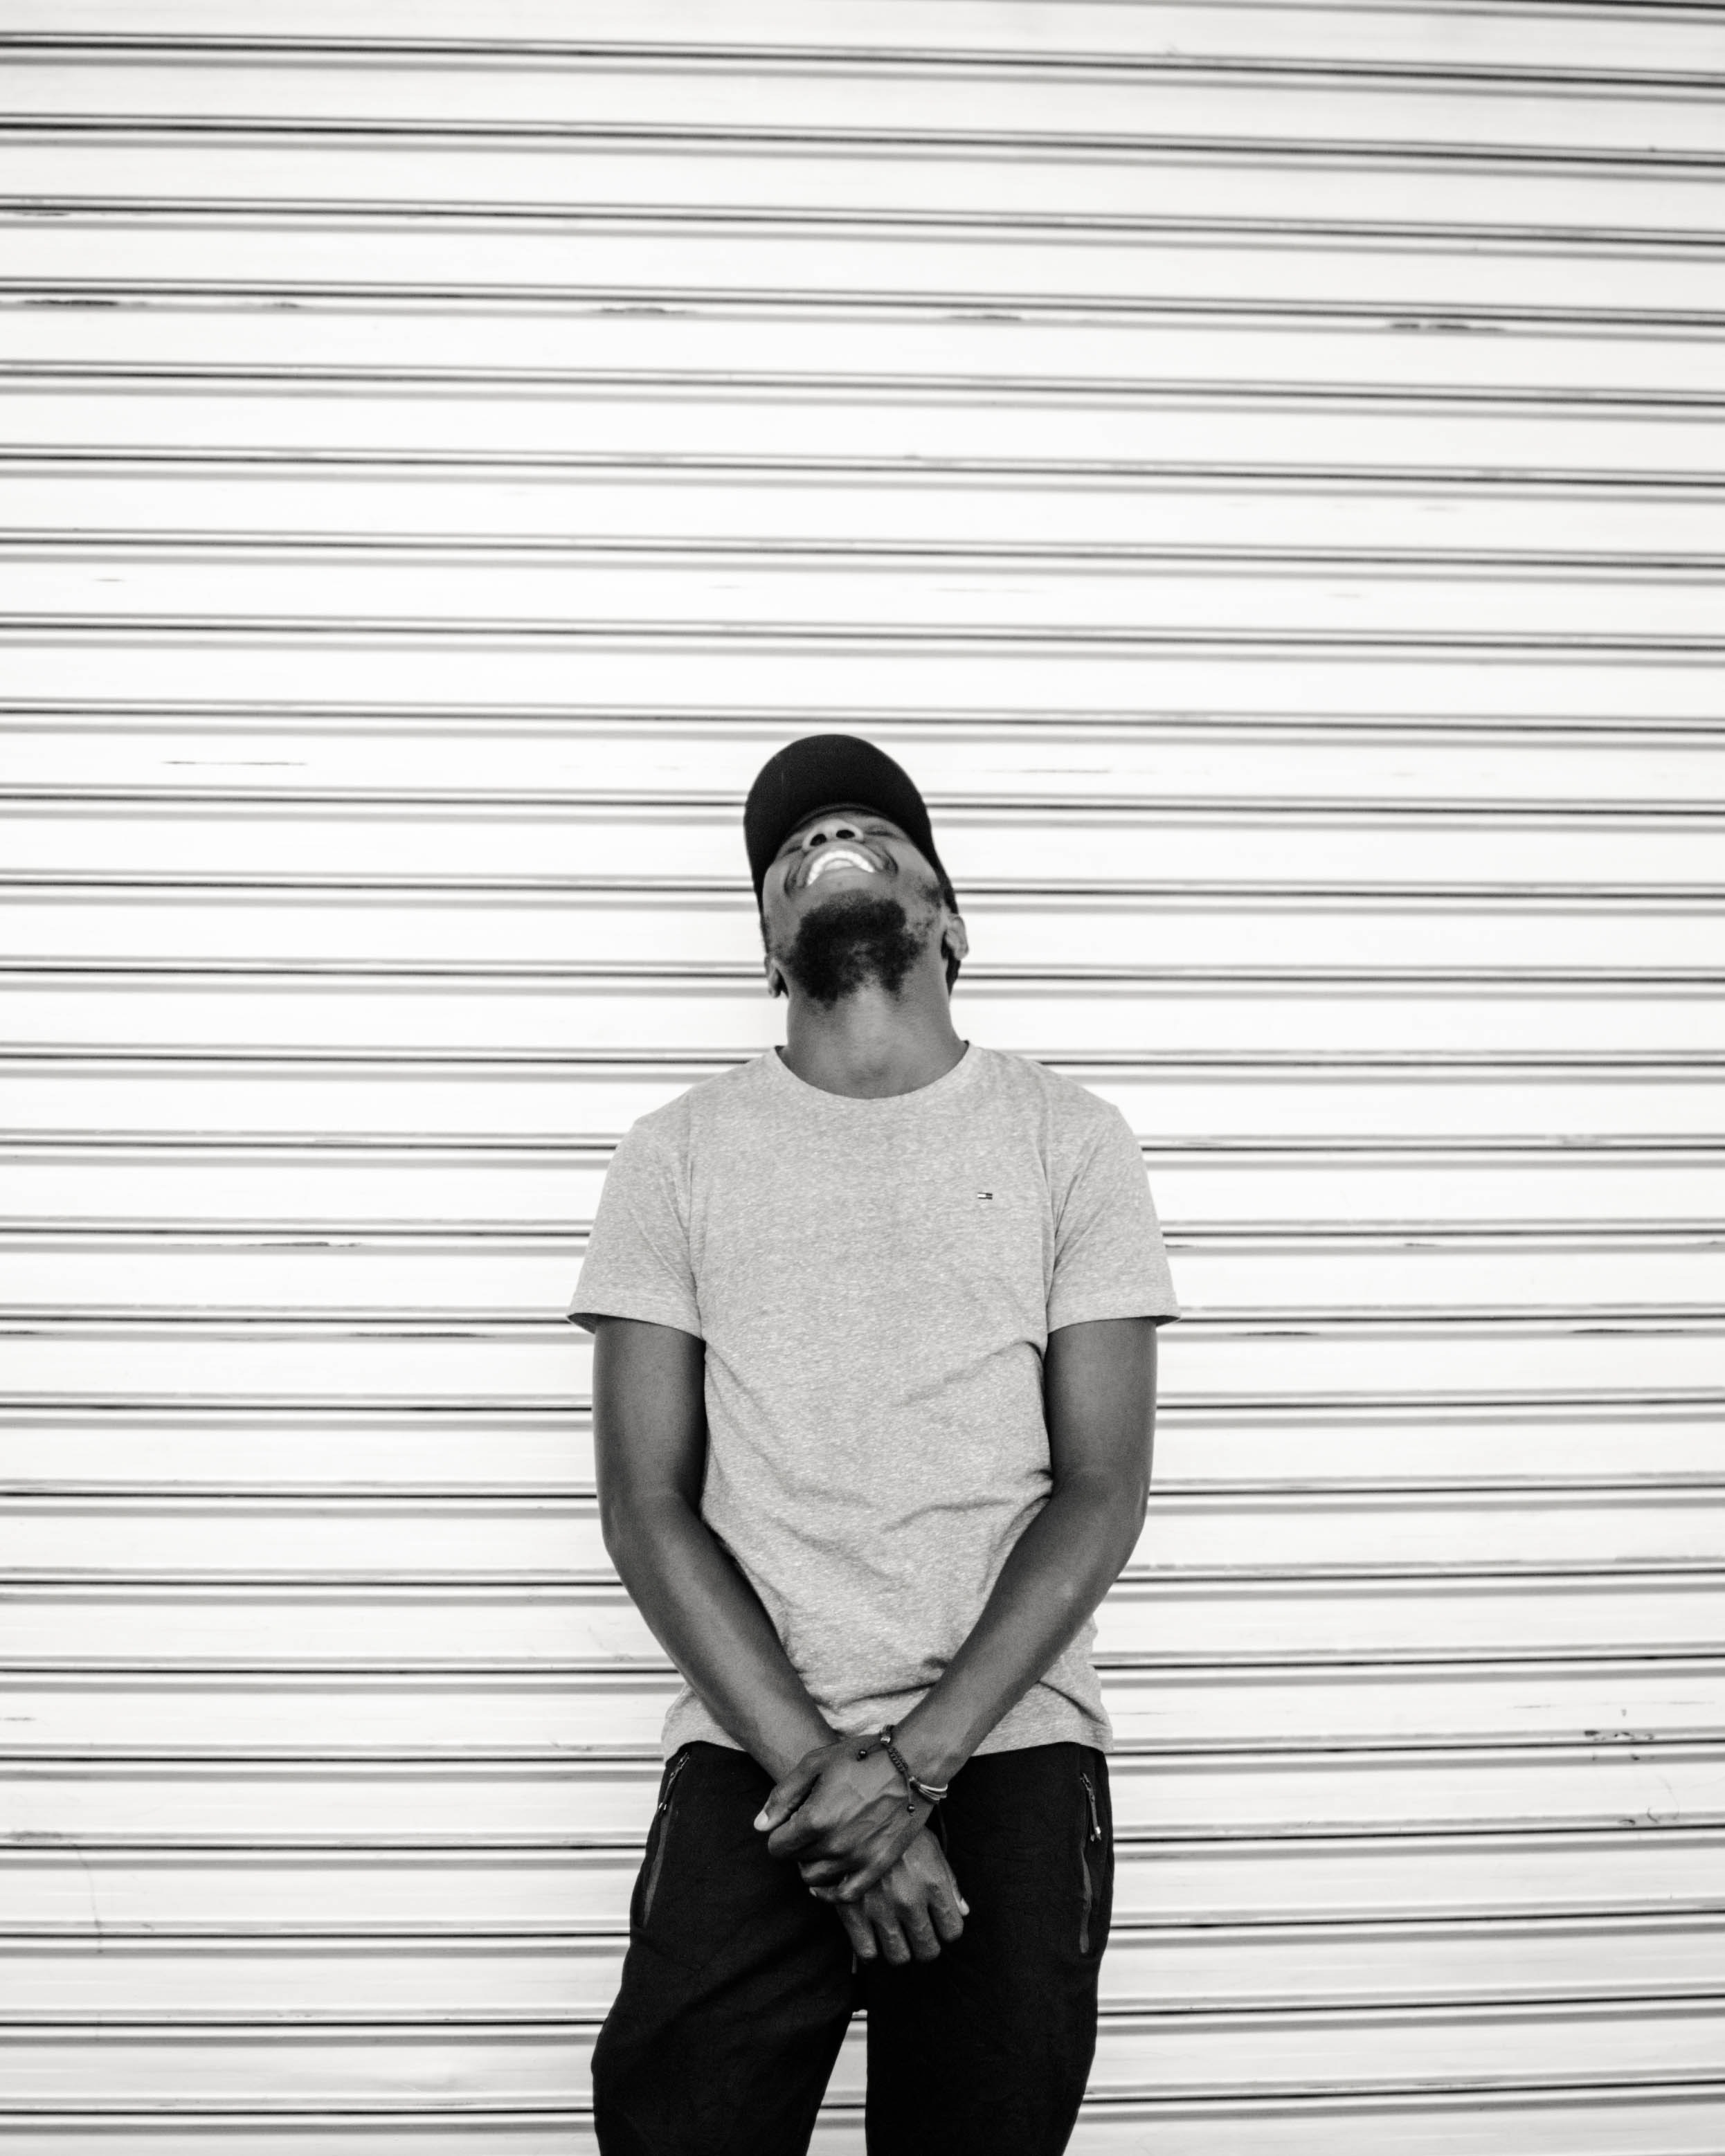
white, photograph, black, black and white, standing, photography, sitting, snapshot, monochrome photography, vision care, shoulder, monochrome, glasses